Bunker (2022 film)

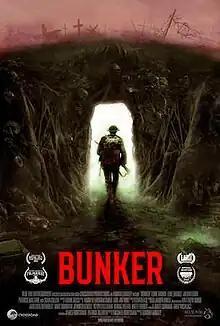
Poster

Bunker is a 2022 horror thriller film directed by Adrian Langley and written by Michael Huntsman. The film stars Roger Clark, Luke Baines, Patrick Moltane, Kayla Radomski and Julian Feder.